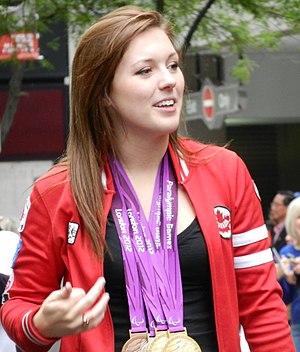
Summer Ashley Mortimer, née le 22 avril 1993, est une nageuse handicapée canadienne. Elle a un classement SM10 comme athlète de nage handisport. Elle est médaillée d'or, d'argent et de bronze à ses premiers Jeux paralympiques, ceux de 2012 à Londres.